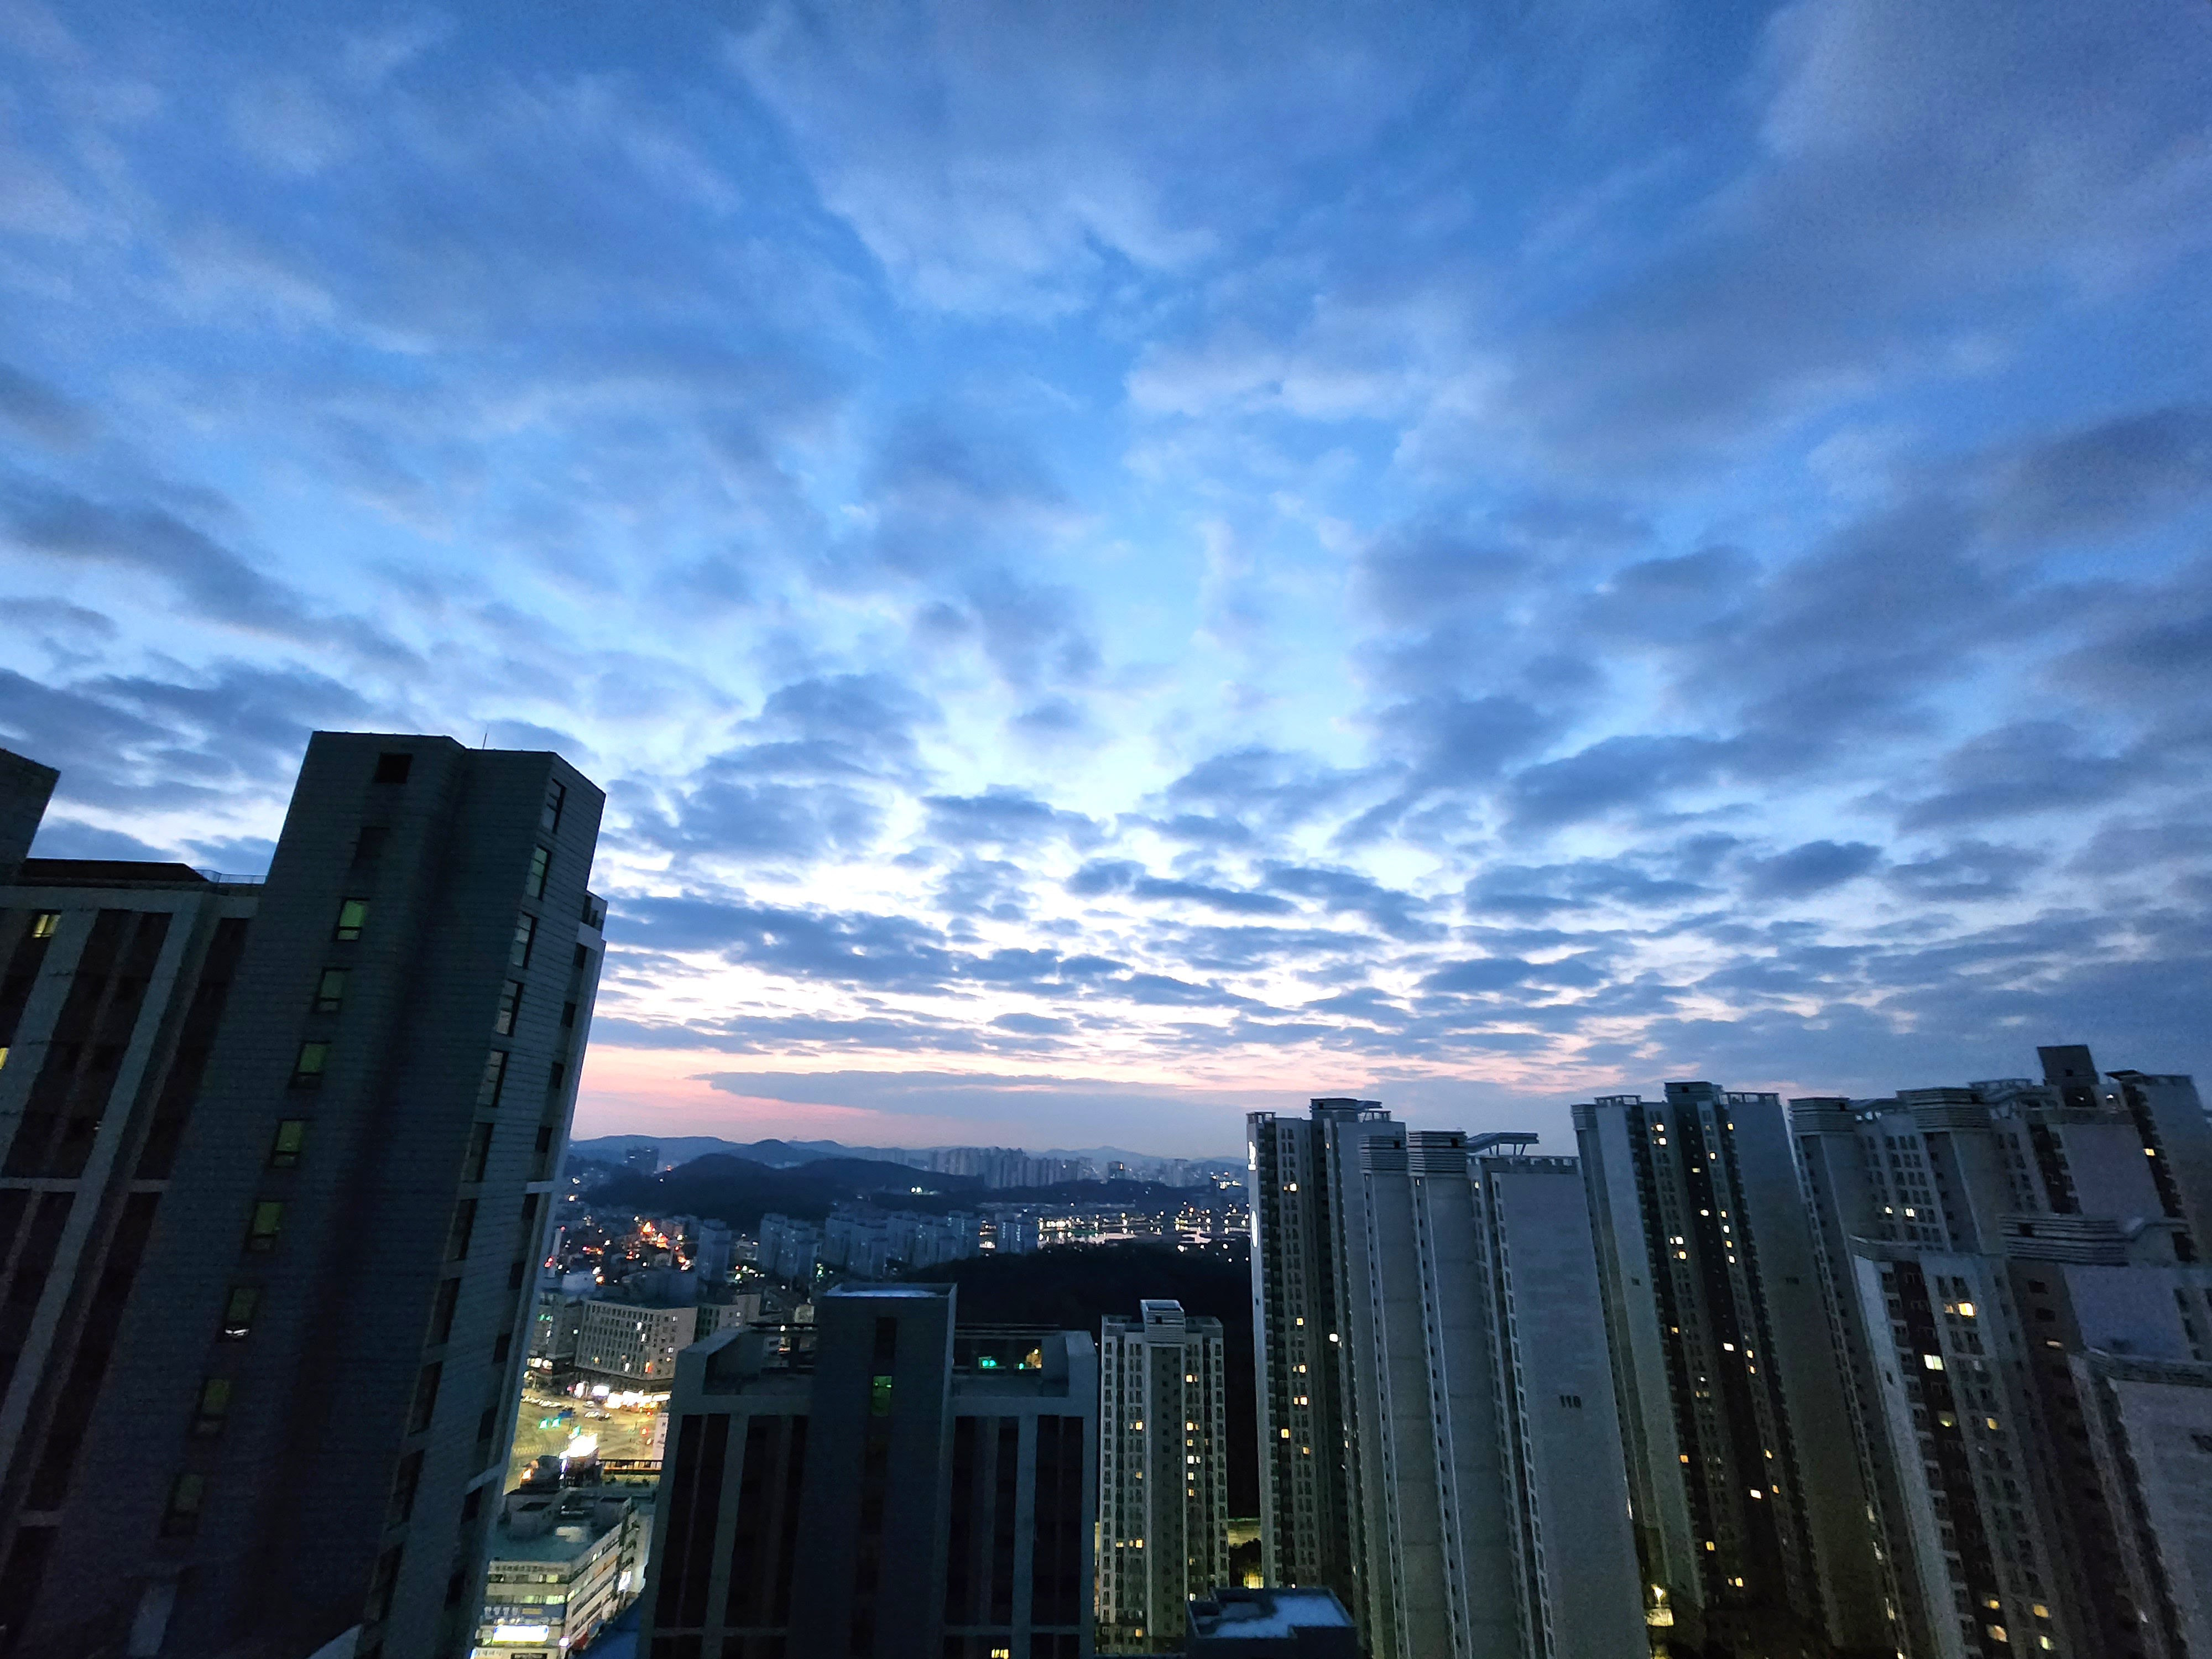
cloud, ansancity, koreacity, ansanapartment, koreaapt, nightcloud, koreasky, ansansky, nightsky, rainbow, korearainbow, sky, building, atmosphere, skyscraper, world, afterglow, dusk, sunlight, tower block, condominium, horizon, cumulus, cityscape, city, urban design, Tints and shades, roof, metropolis, landscape, commercial building, sunset, mixed use, sunrise, facade, reflection, meteorological phenomenon, evening, electric blue, headquarters, darkness, downtown, apartment, dawn, tower, night, winter, ocean, skyline, corporate headquarters